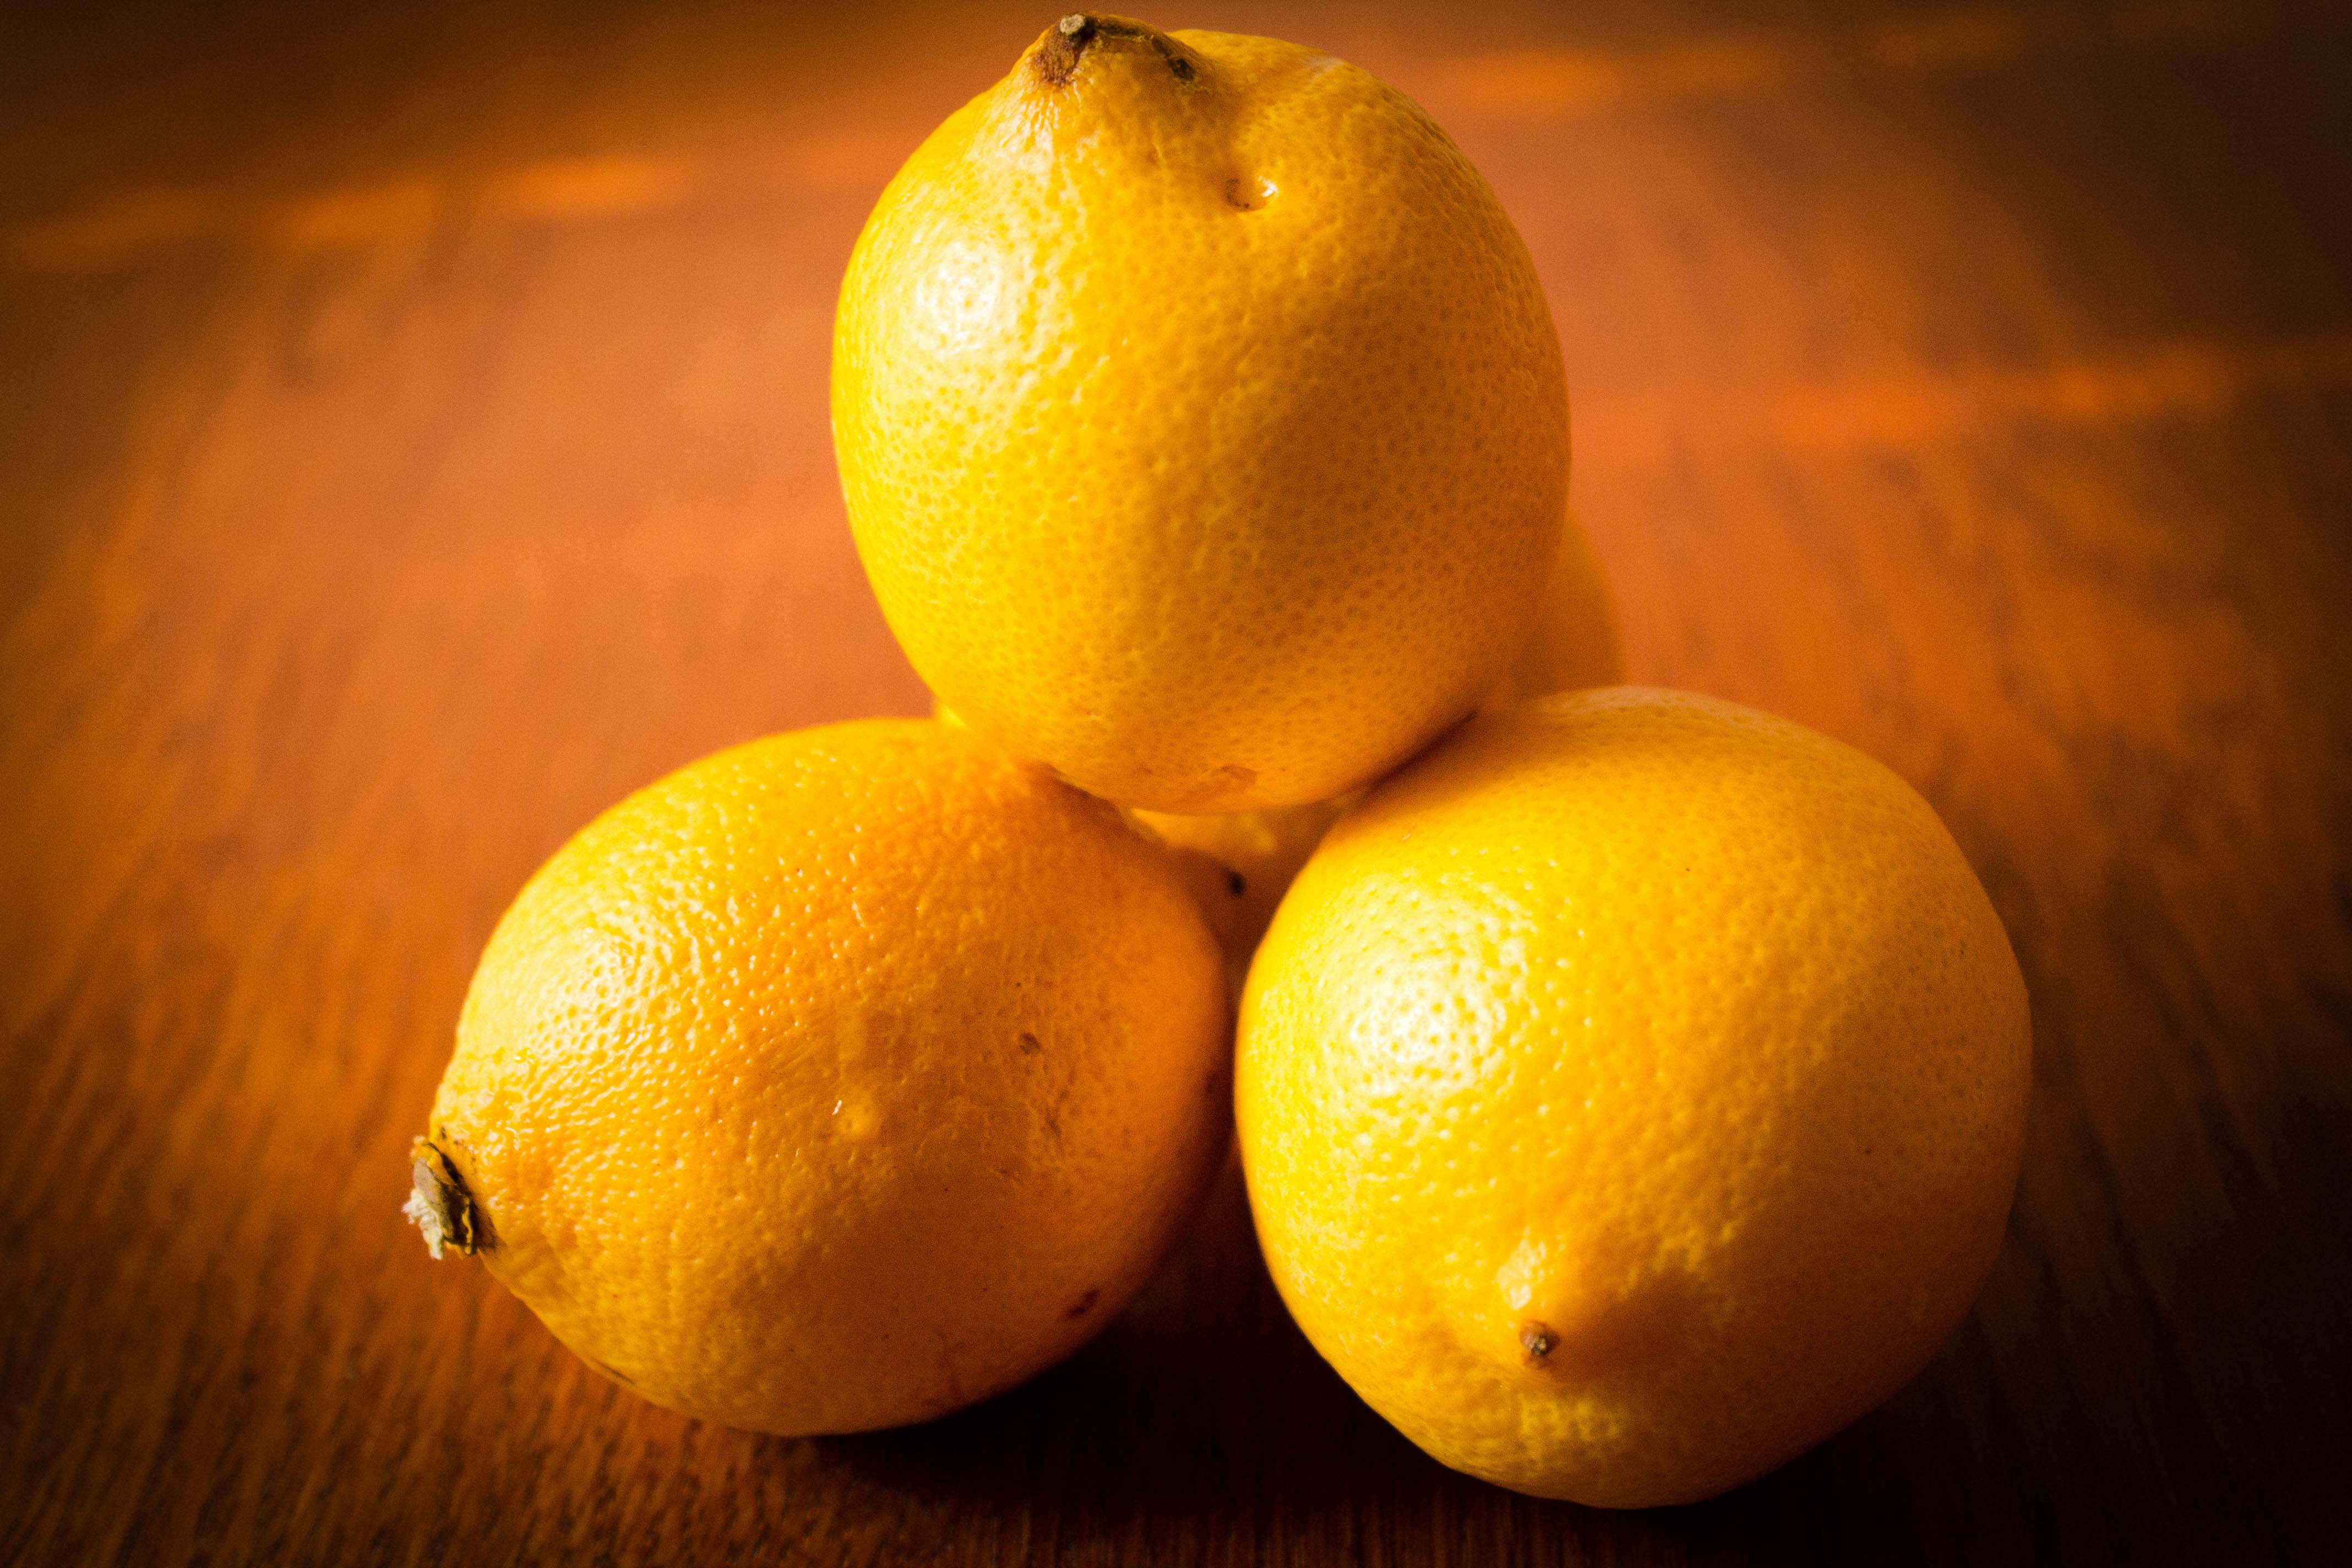
plant, fruit, orange, food, produce, yellow, lemon, tangerine, clementine, citrus, macro photography, flowering plant, bitter orange, still life photography, mandarin orange, land plant, sweet lemon, meyer lemon, tangelo